N. Lingusamy

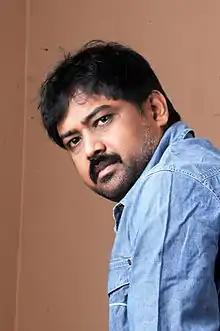

Nammalvar Lingusamy, (born 14 November 1967), is an Indian film director, film producer and screenwriter who works predominantly in Tamil cinema. He made his directorial debut with "Aanandham" (2001). He went on to direct "Run" (2002), "Sandakozhi" (2005), "Paiyaa" (2010) and "Vettai" (2012). He and his brother N. Subash Chandrabose have also produced films through his production company, Thirupathi Brothers.